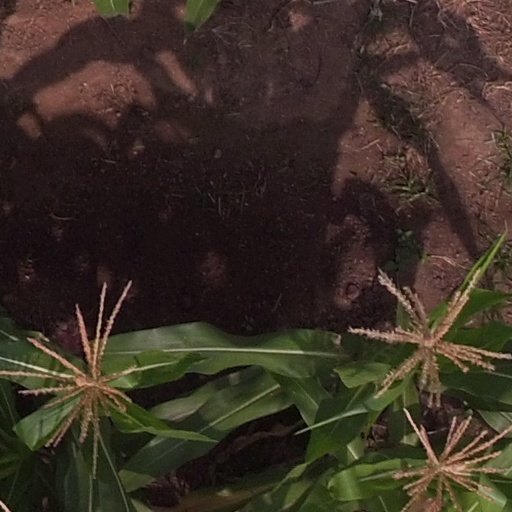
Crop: maize; corn